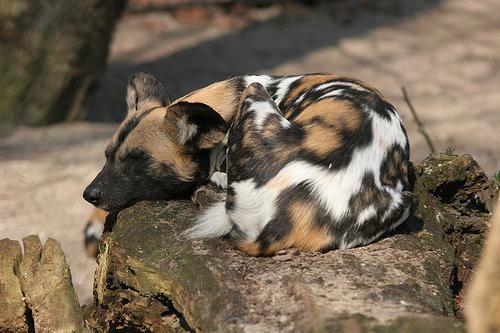
African_hunting_dog